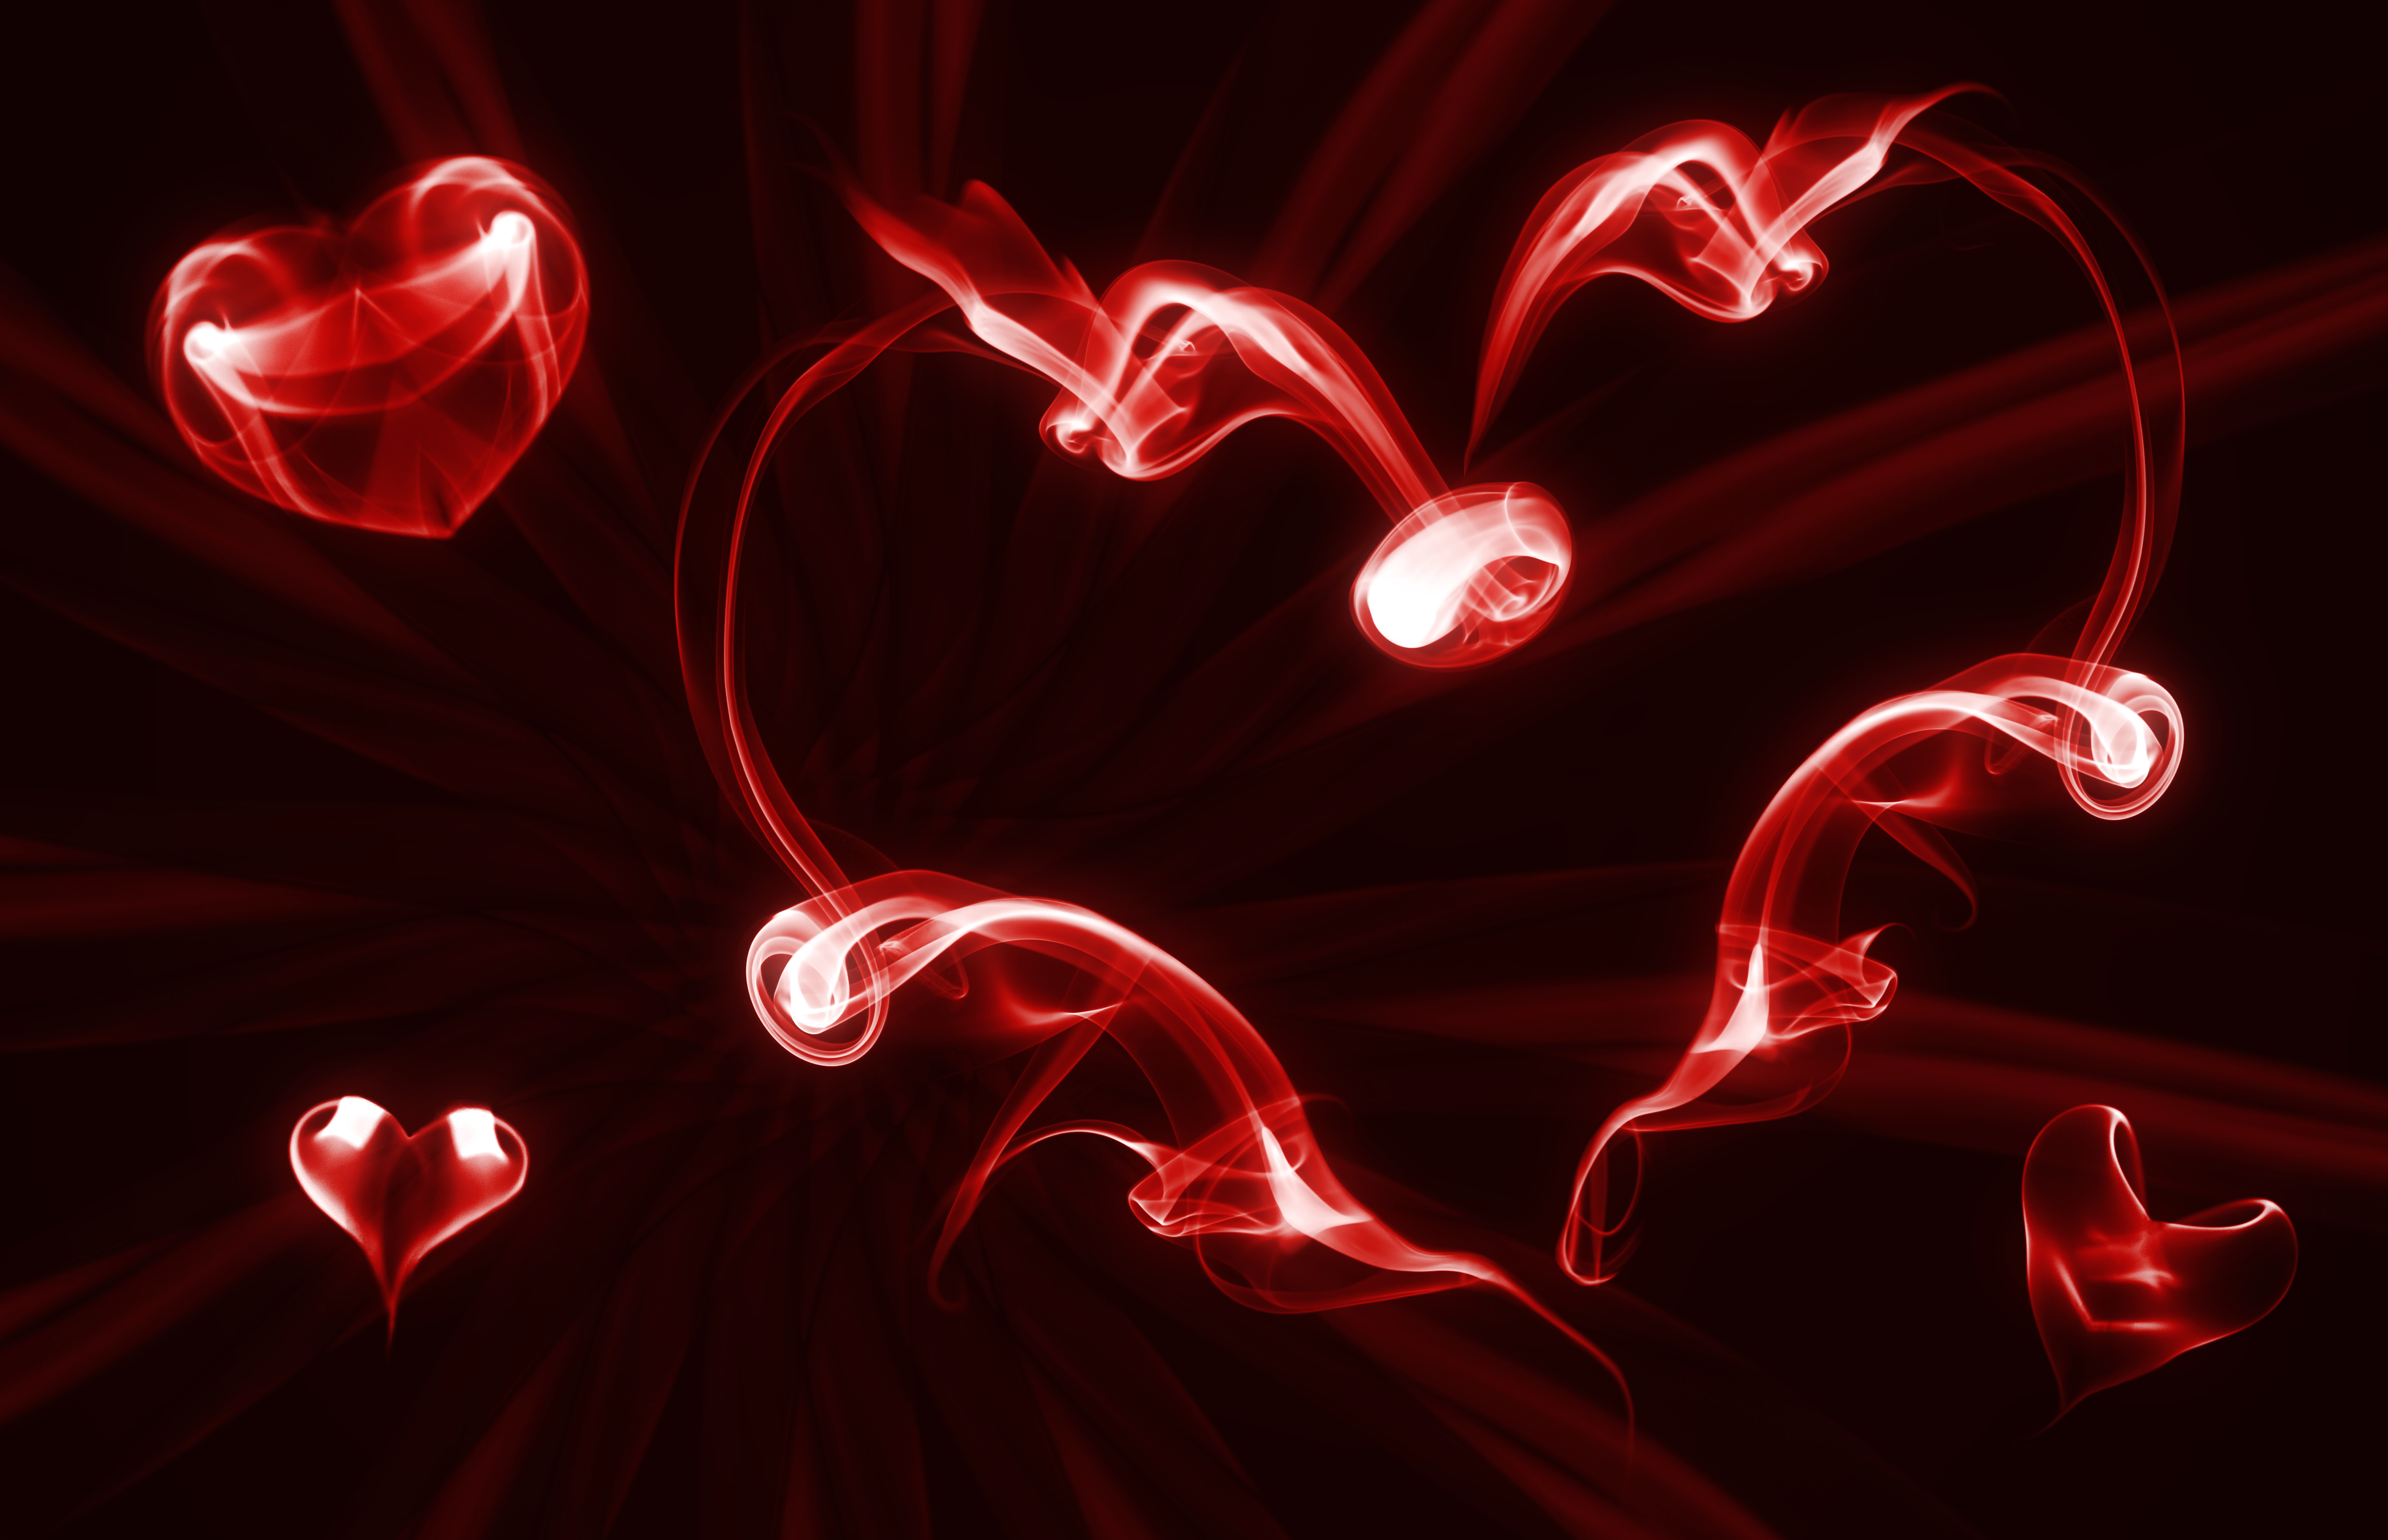
light, blur, abstract, glowing, fog, white, camera, photography, flower, purple, petal, foggy, smoke, photo, remote, stream, love, heart, red, colourful, color, drive, flame, glow, darkness, colorful, pink, human body, font, colour, free, art, flash, bank, hart, blood, gradient, composite, illustration, design, dating, wings, bright, mirror, stock, hearts, strobist, saint, manipulation, lovers, st, day, hires, organ, strobe, valentine, cupid, mate, brilliant, lover, soul, february, hi, res, resolution, valentines, creamy, billow, puff, matty, off, photographic, online, donation, 14th, streaming, soulmate, donate, harts, valentine's day, computer wallpaper, fractal art